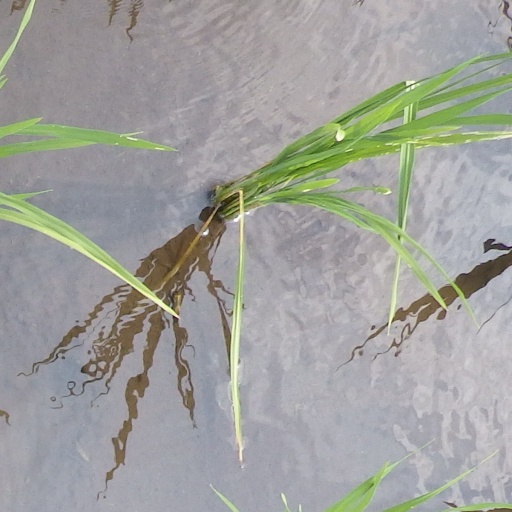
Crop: rice